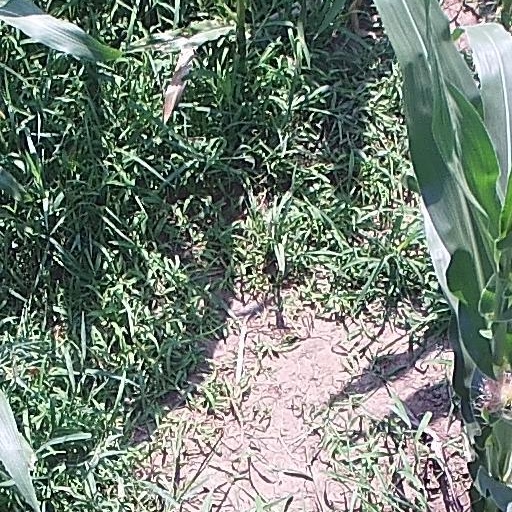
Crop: maize; corn